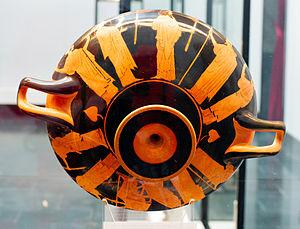
Hera (d'après inscription). Tondo d'un kylix attique à fond blanc, v. 470 av. J.-C. Provenance